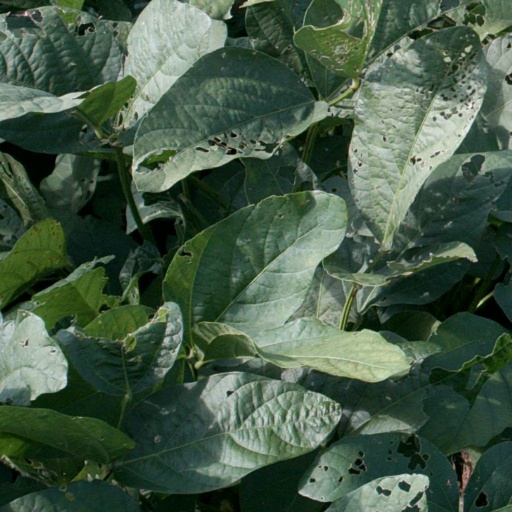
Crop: soybean